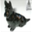
Label: dog